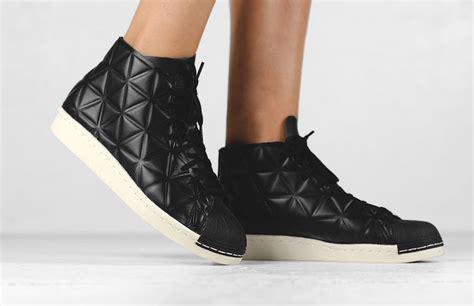
Brand: Adidas
Model: Pro Model